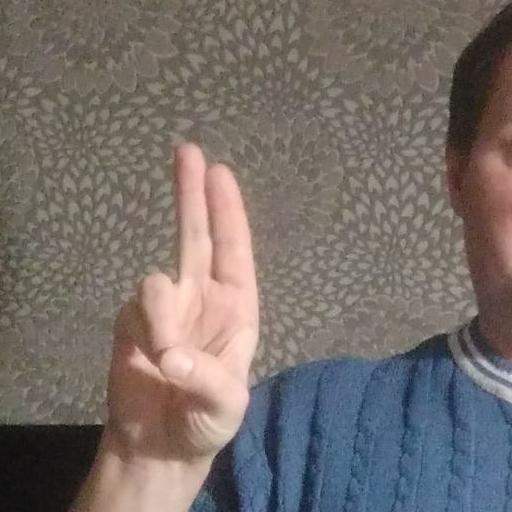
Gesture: two_up